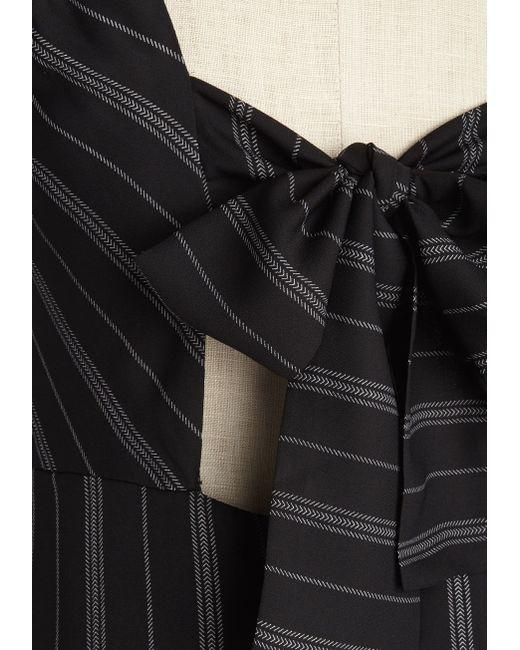
schwarzes Kleid mit dünnen weißen Streifen